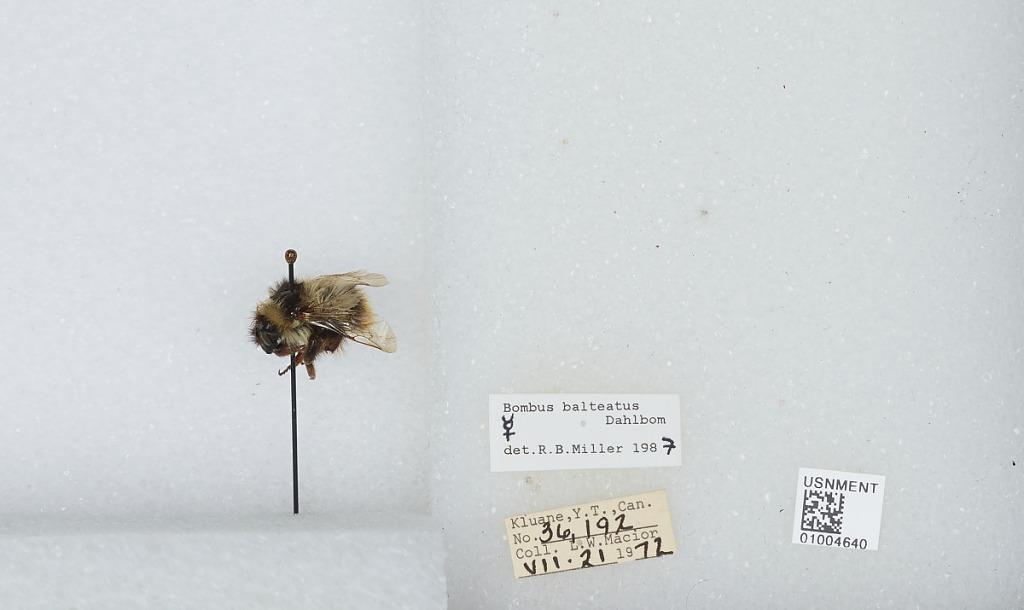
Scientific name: Bombus (Alpinobombus) balteatus Dahlbom
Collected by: L. Macior
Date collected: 1972-7-21
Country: Canada
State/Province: Yukon Territory
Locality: Kluane National Park Reserve
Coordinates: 60.75, -139.5
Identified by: Miller, R. B.